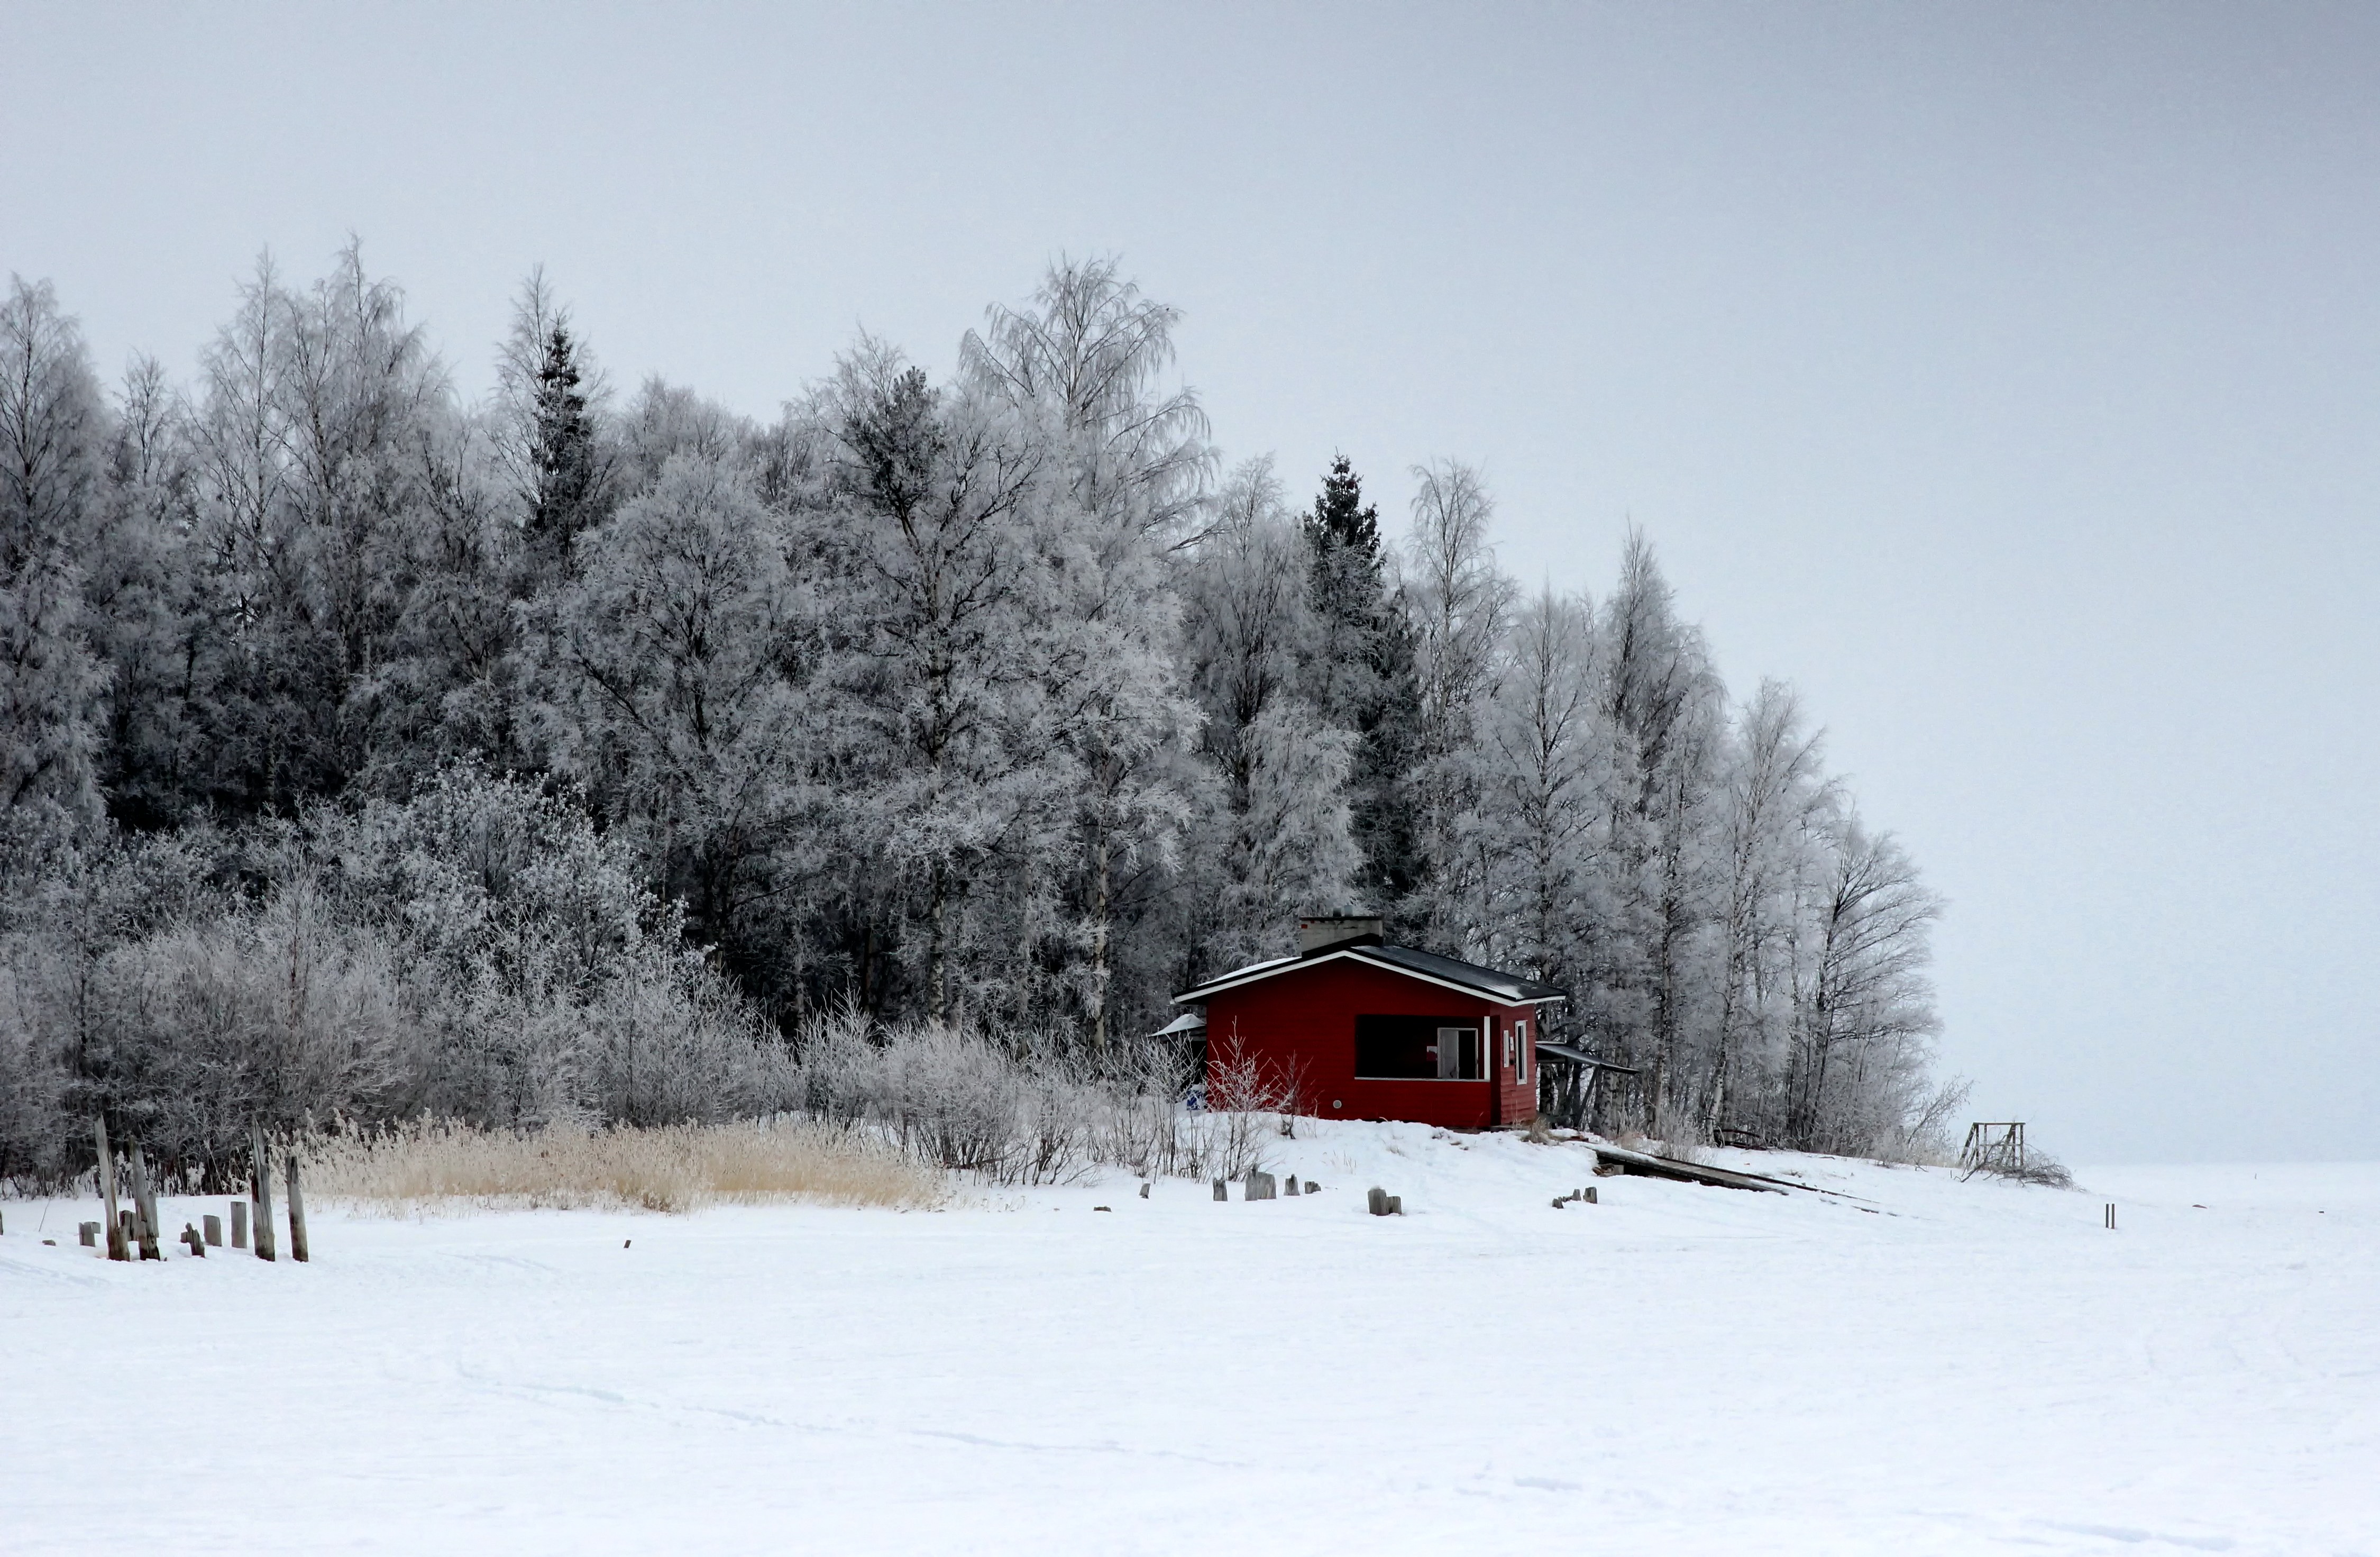
landscape, nature, forest, mountain, snow, winter, sky, countryside, house, country, hut, ice, rural, scenic, weather, season, trees, woods, outside, clouds, finland, blizzard, piste, freezing, geological phenomenon, winter storm